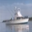
Label: ship